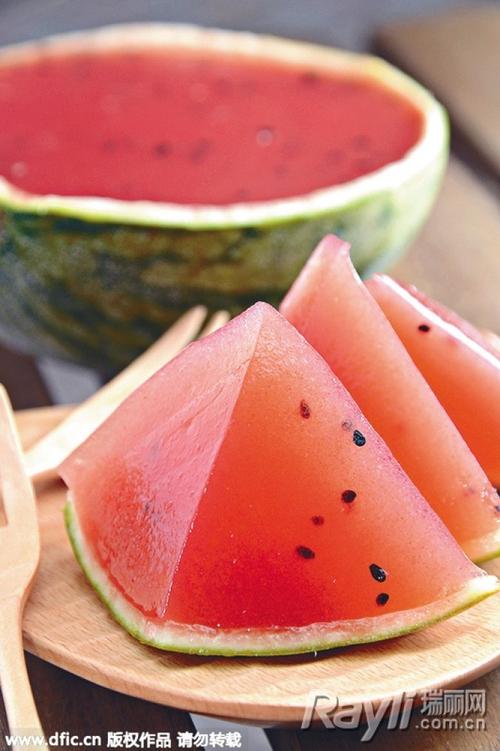
Label: trash